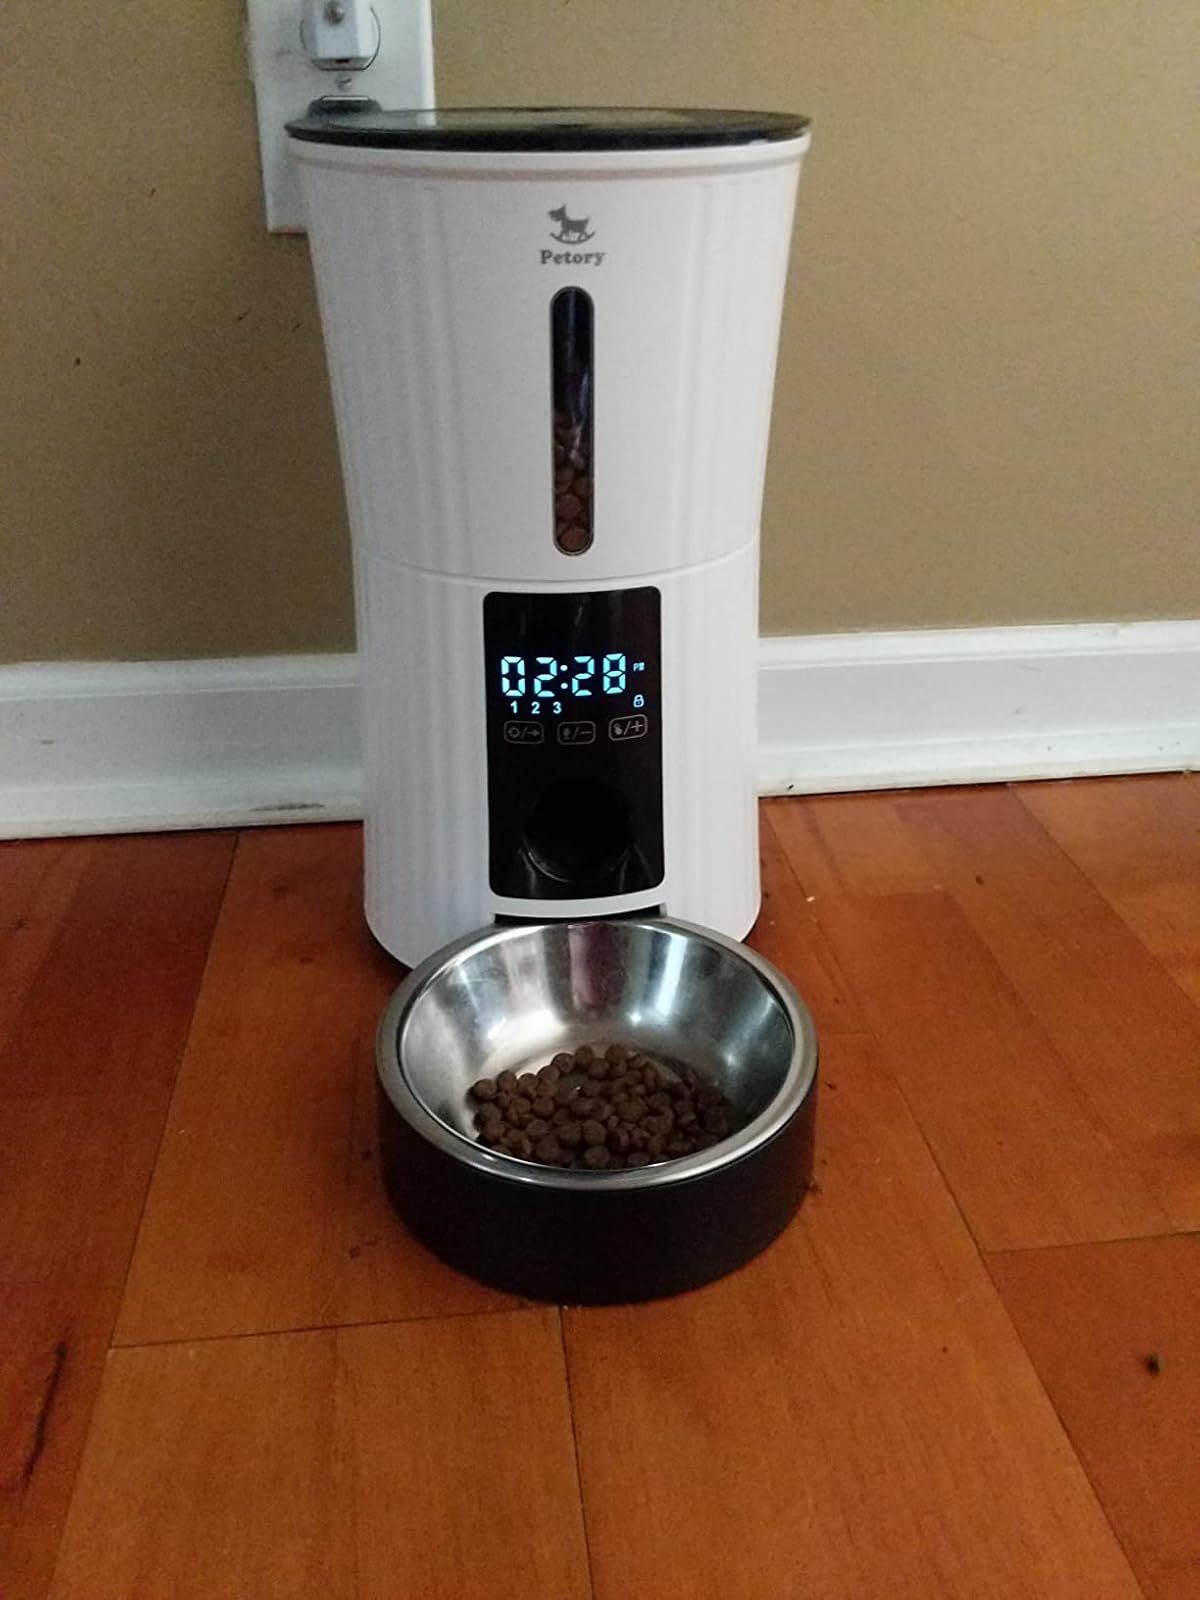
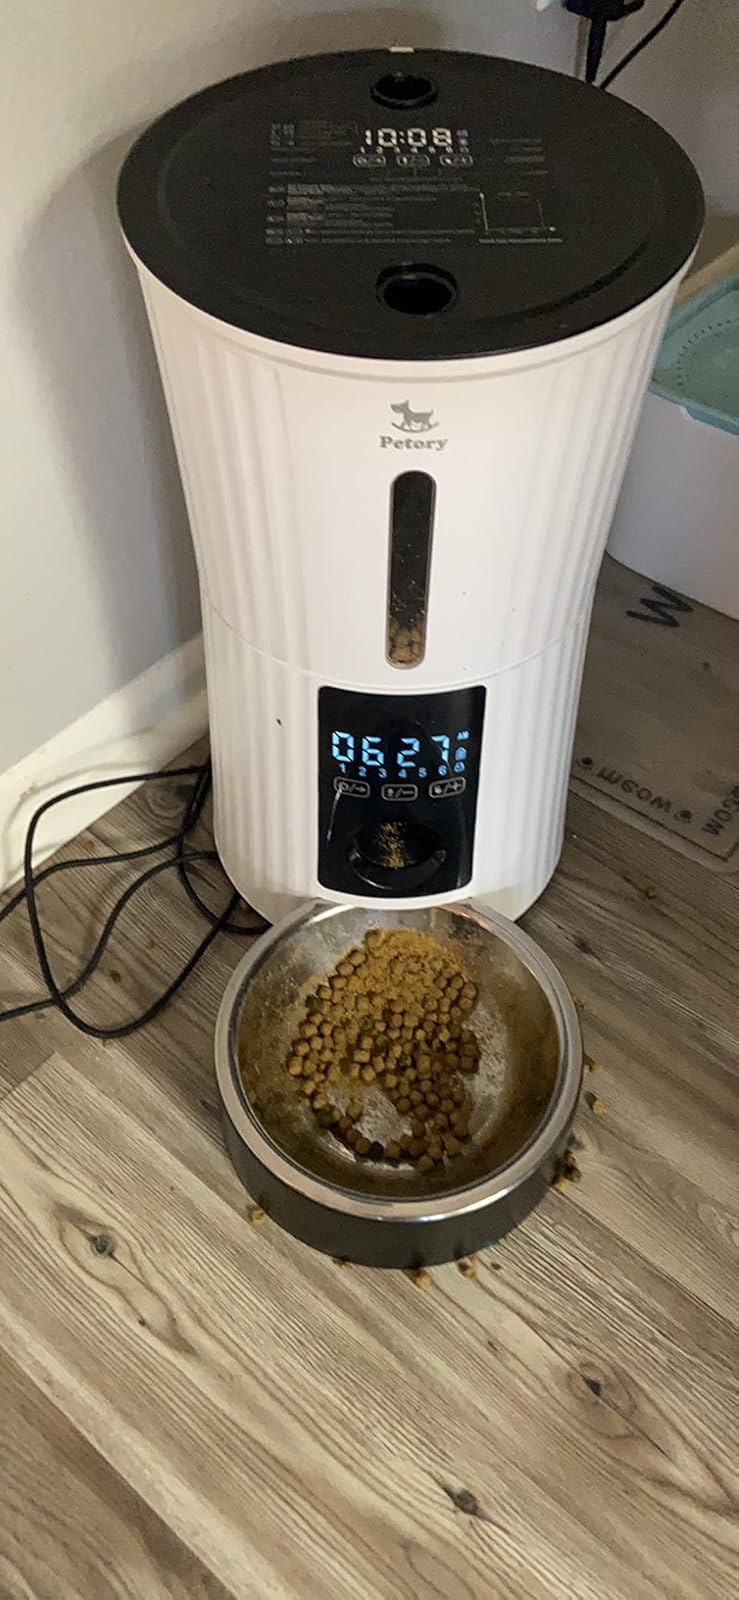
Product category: items_feeder
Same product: yes